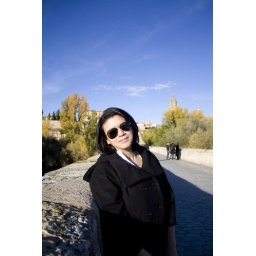
On the Roman bridge over the Tormes river in Salamanca